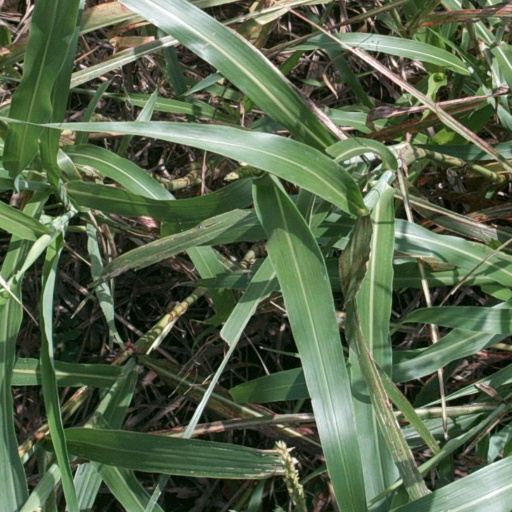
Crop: sorghum